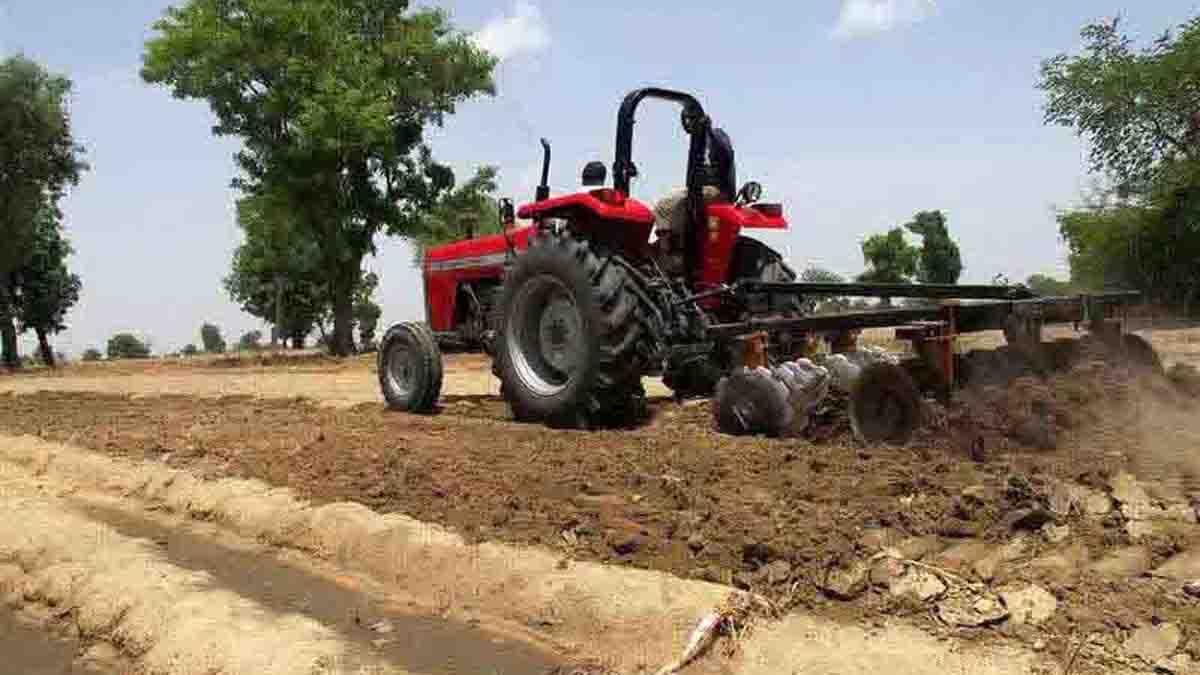
Wanaume wawili wakiendesha mashine kubwa aina ya trekta, kulima shamba na kulitayarisha kwa ajili ya kupanda mbegu za mimea mbalimbali,  mashine hii hurahisisha kazi ya ulimaji na inalima eneo kubwa kwa muda mfupi.